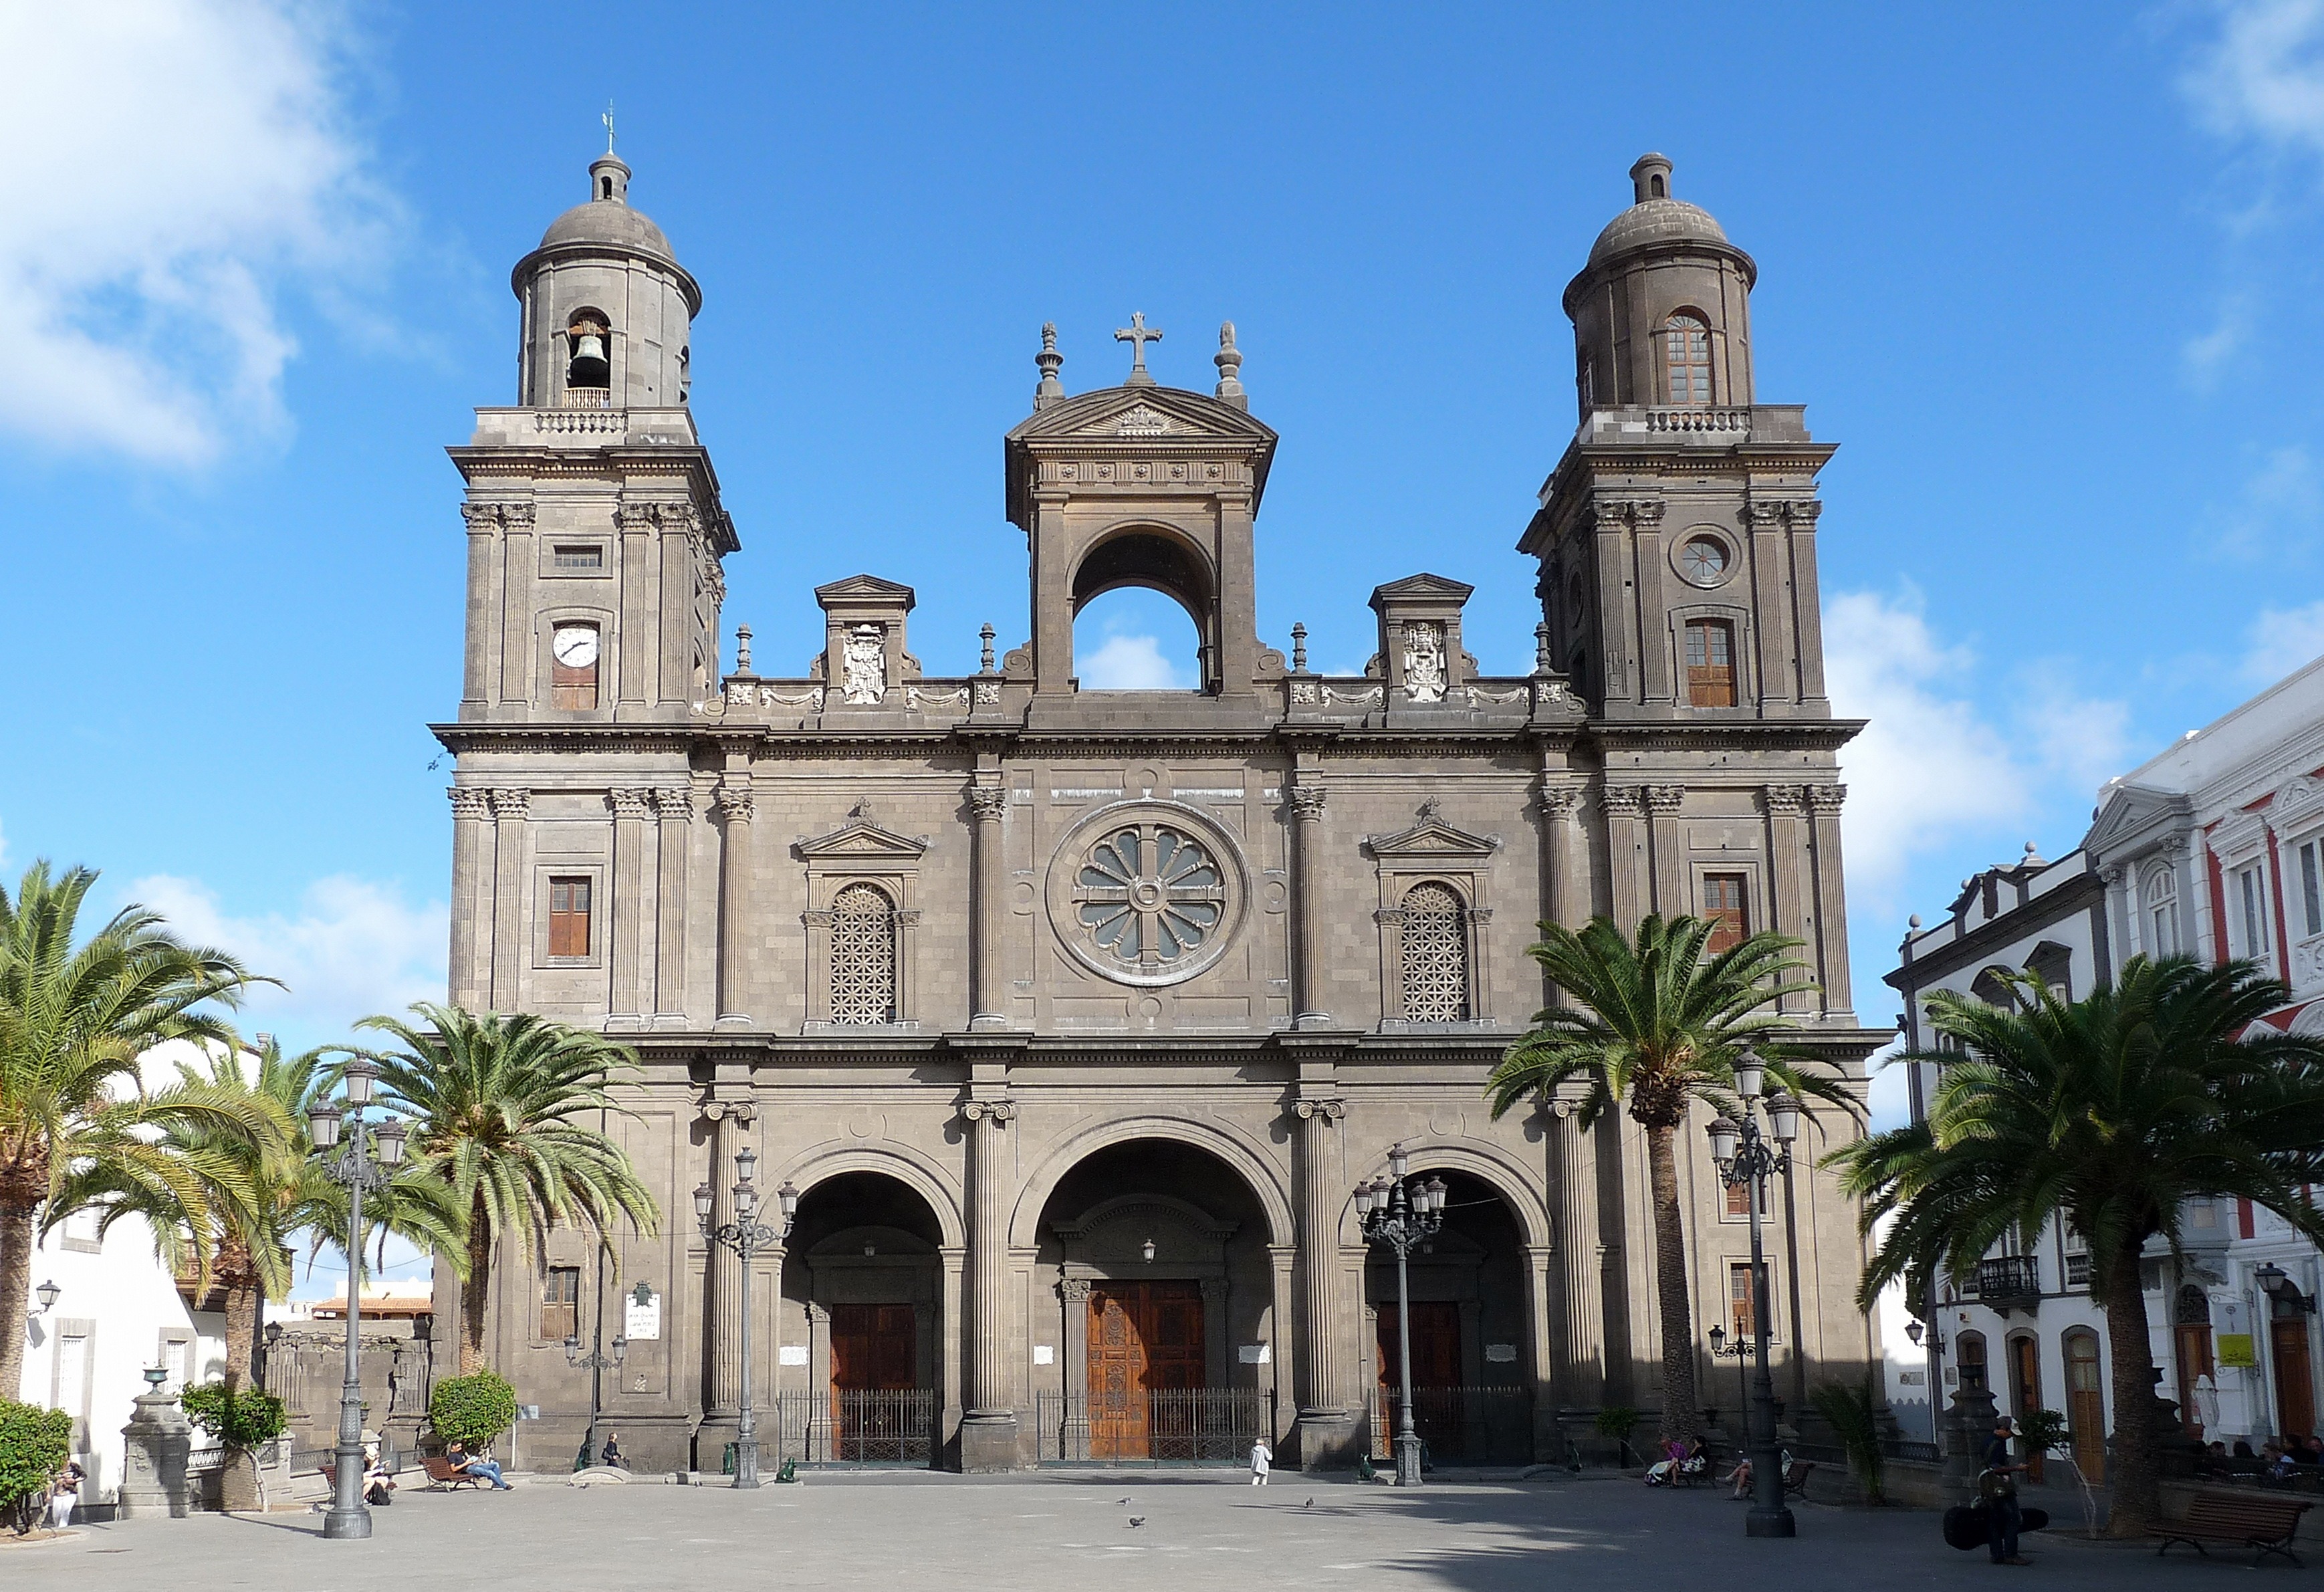
architecture, town, building, city, downtown, arch, tower, plaza, landmark, facade, church, cathedral, place of worship, towers, steeple, synagogue, christianity, town square, basilica, human settlement, byzantine architecture